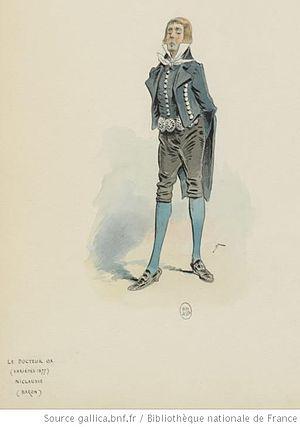
Le Docteur Ox est un opéra bouffe en 3 actes et 6 tableaux de Jacques Offenbach, livret d'Arnold Mortier et Philippe Gille d'après une nouvelle de Jules Verne, Une fantaisie du docteur Ox, créé le 26 janvier 1877 aux Variétés.
Draner, né le 12 novembre 1833 à Liège et mort le 30 août 1926 à Paris 9ᵉ, est un dessinateur et caricaturiste belge.